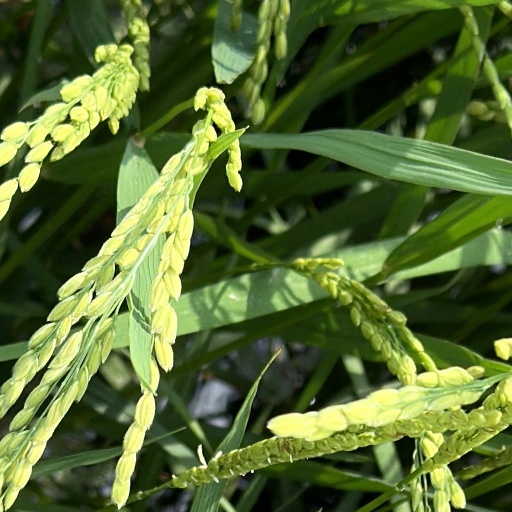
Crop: rice